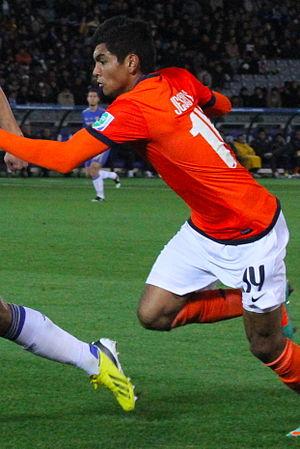
Jesús Manuel Corona est un footballeur mexicain né à Hermosillo le 6 janvier 1993.